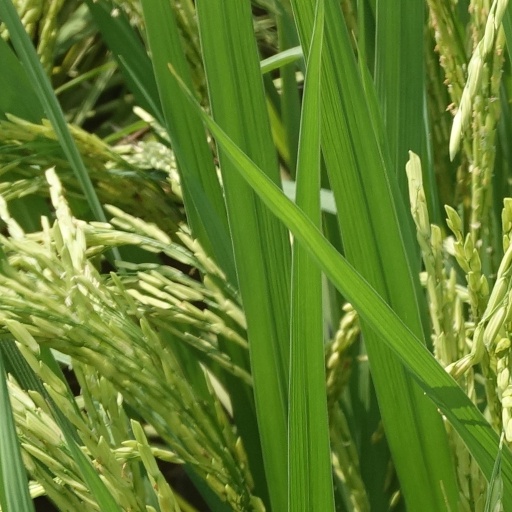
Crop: rice